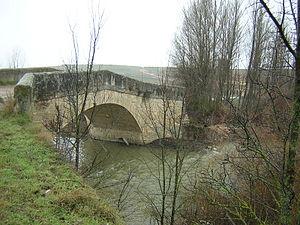
Le Duratón est un cours d’eau espagnol dans la communauté autonome de Castille-et-León et un affluent gauche du fleuve le Douro.